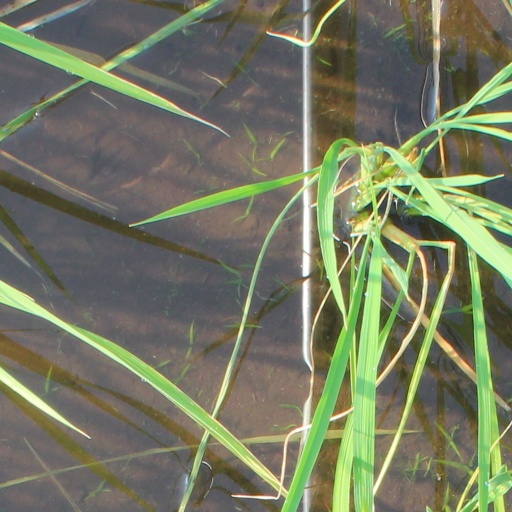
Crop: rice